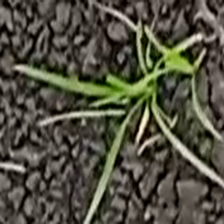
Weed species: Digitaria_SP_(Digitaria Sanguinalis )